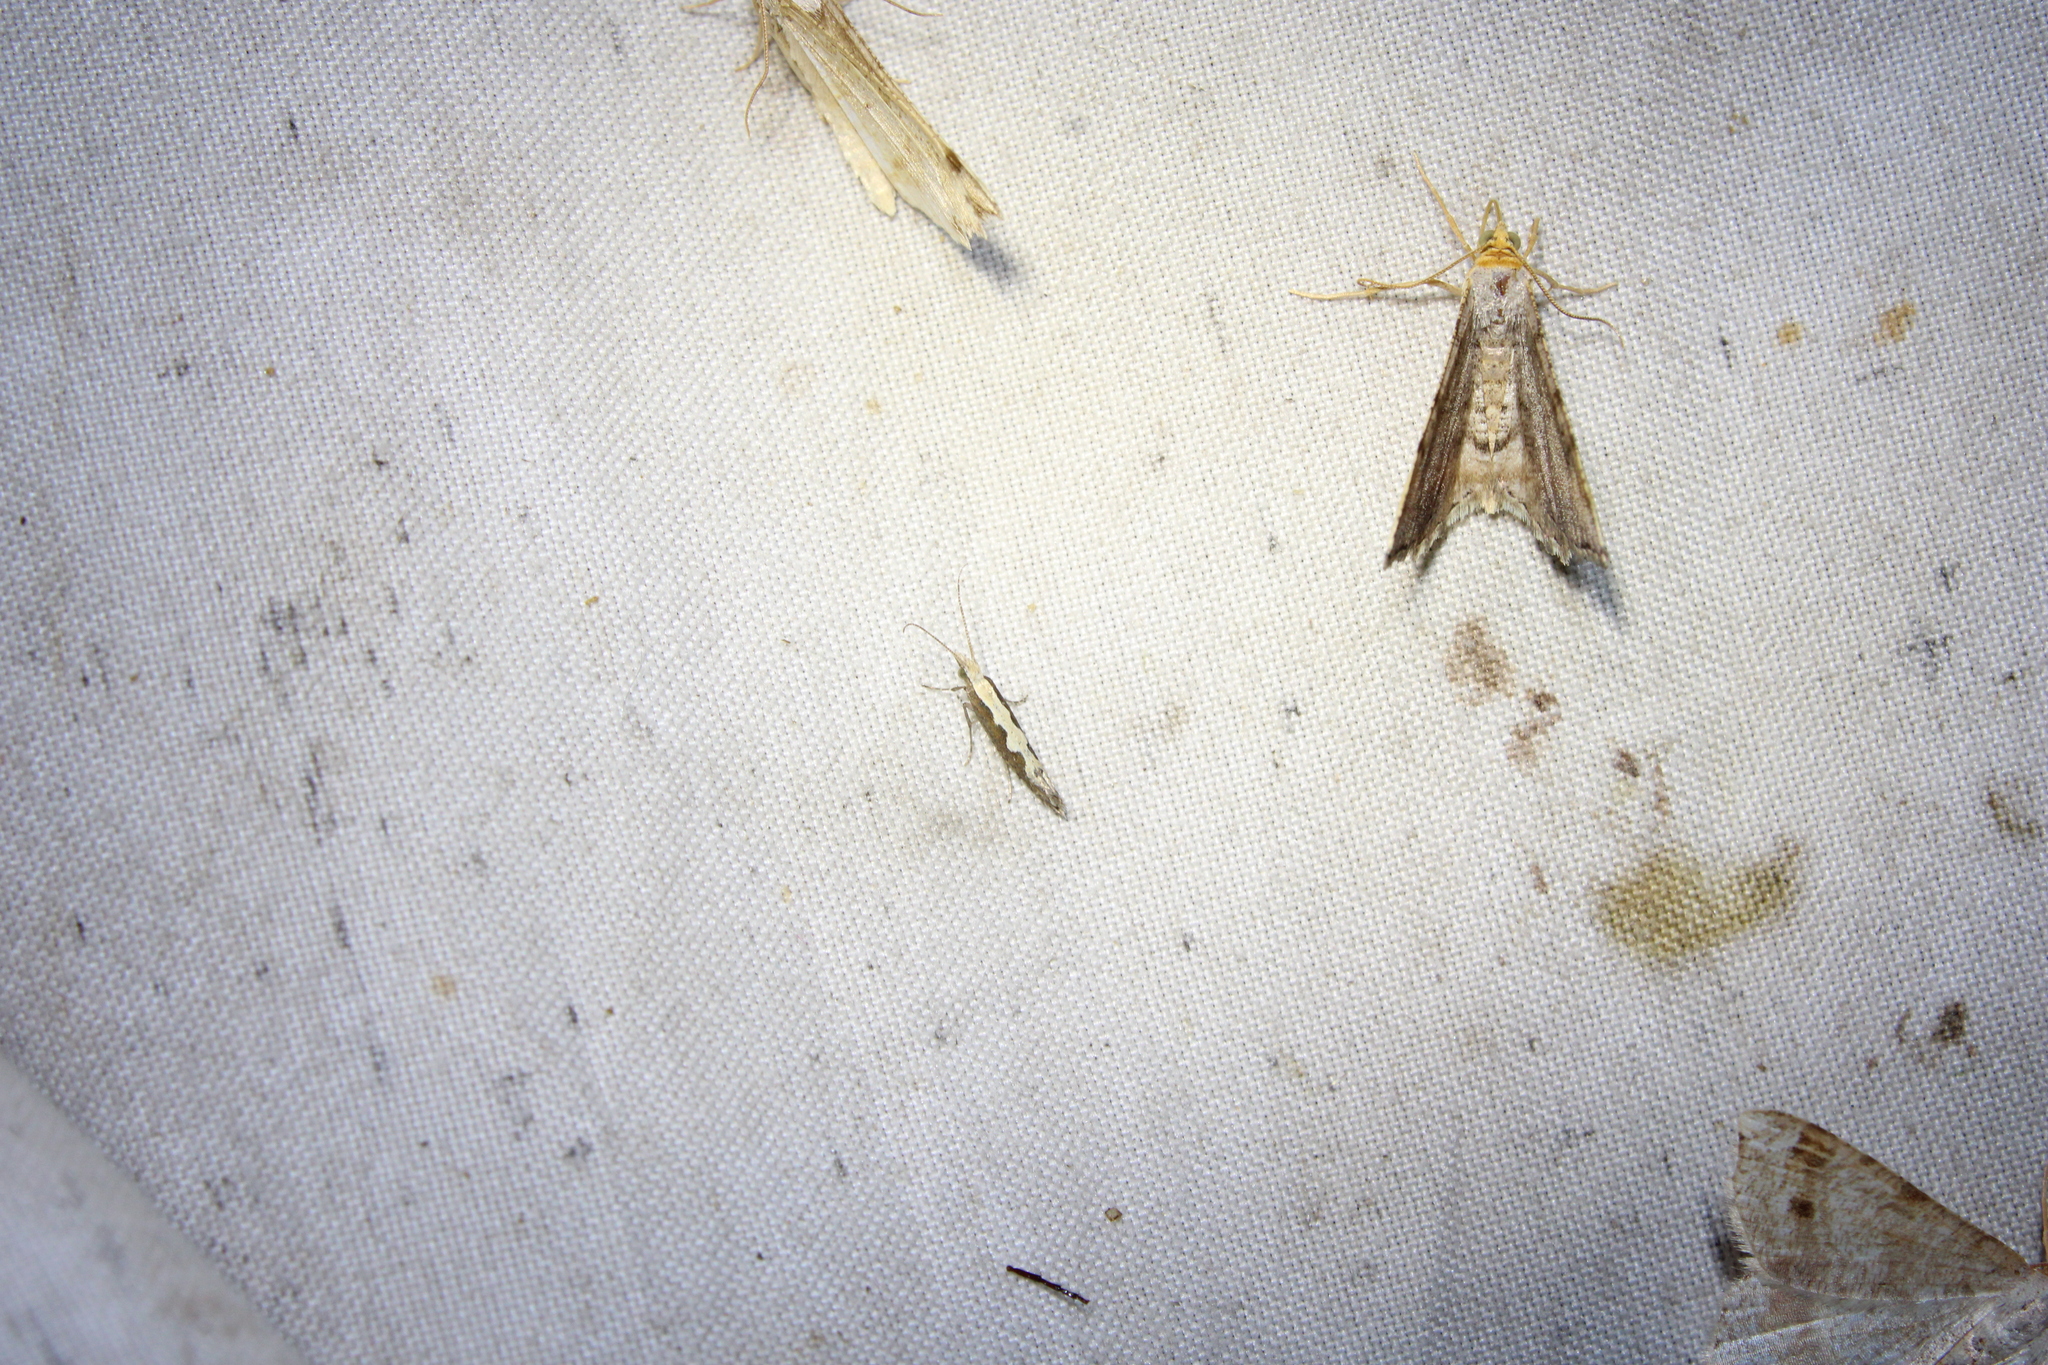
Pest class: diamondback_moth